Red grouper

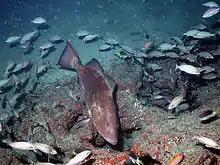
Red grouper ("Epinephelus morio") on an excavated site on Pulley Ridge on the West Florida Shelf

Red grouper actively excavate pits in the seafloor. They start digging in the sediment from the time they settle out of the plankton and continue throughout their lifetime. They use their caudal fin and their mouths to remove debris and sediment from rocks, creating exposed surfaces on which sessile organisms actively settle (e.g., sponges, soft corals, algae). The exposure of structure also attracts a myriad of other species, including mobile invertebrates and a remarkable diversity of other fishes, from gobies and butterflyfish to grunts and snapper. The lionfish "Pterois volitans" started invading red grouper habitat by 2008, from Florida Bay to the Florida Keys and offshore to Pulley Ridge, a mesophotic coral reef on the West Florida Shelf west of the Dry Tortugas. Known for being extremely capable predators on small reef fish, scientists are very interested in determining the extent to which their invasion changes the functional dynamics of associated communities.